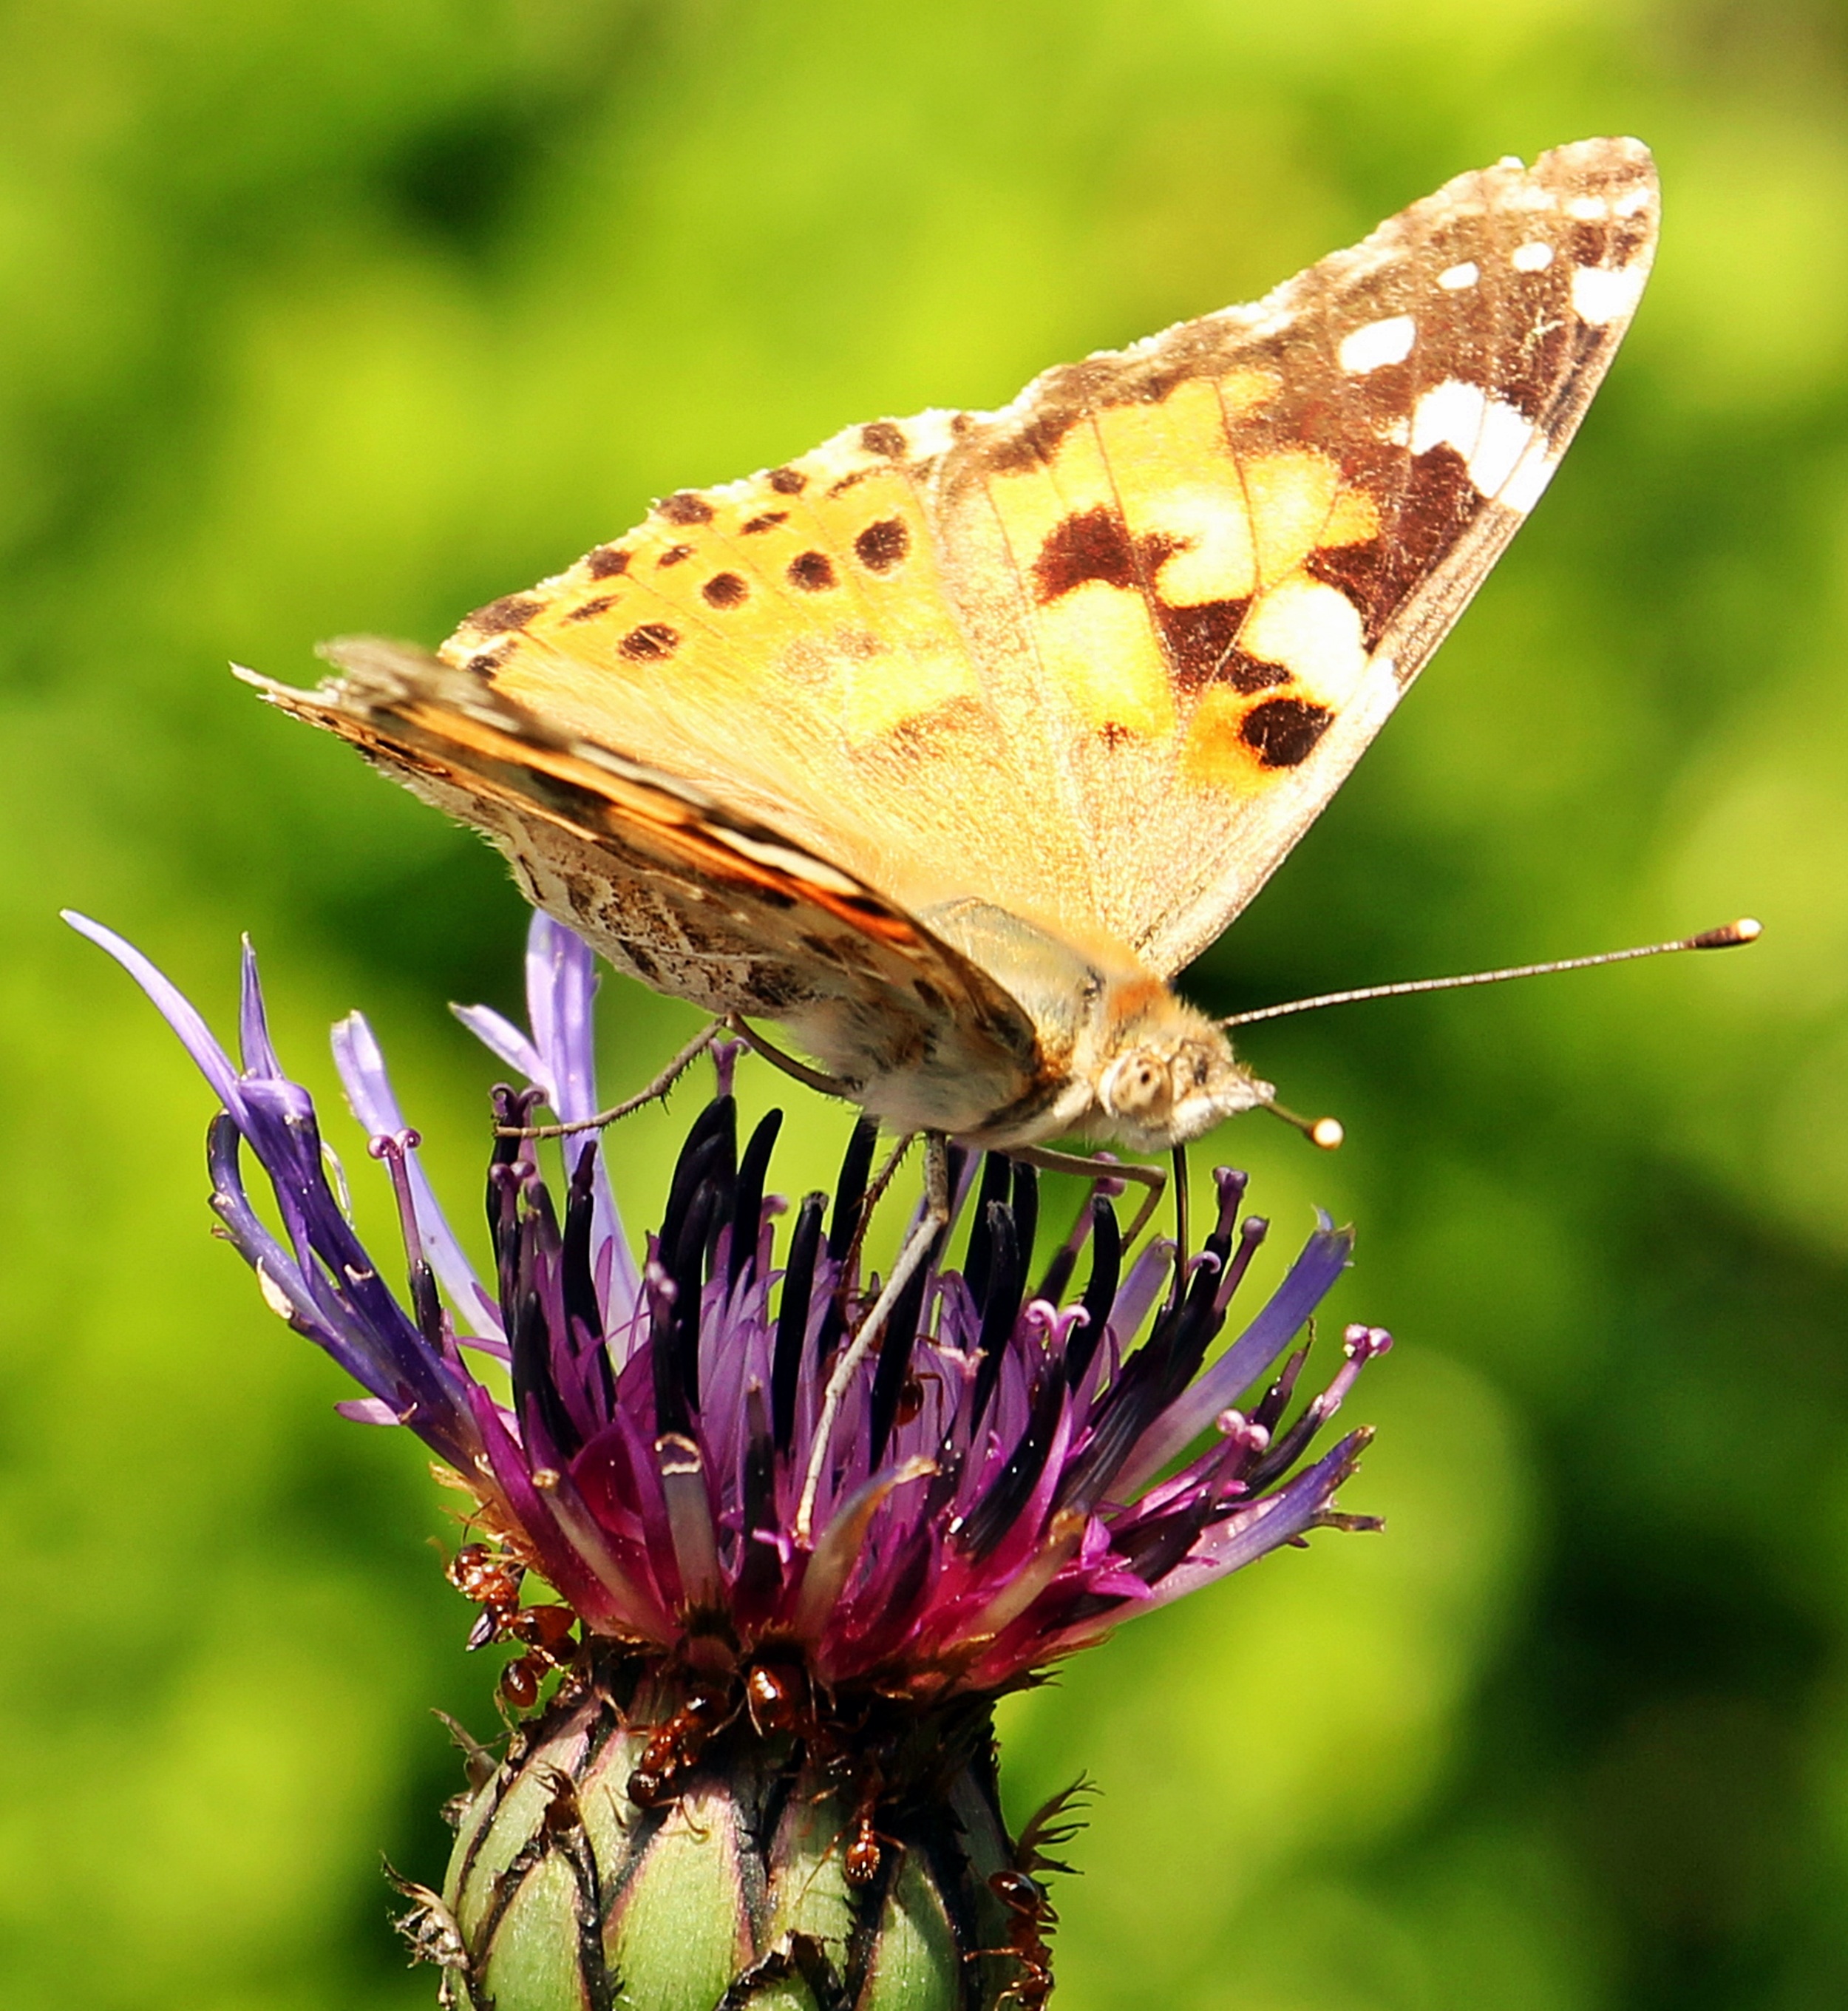
nature, blossom, plant, photography, meadow, flower, petal, bloom, summer, color, insect, botany, butterfly, colorful, garden, flora, fauna, invertebrate, wildflower, thread, close up, cornflower, beautiful, nectar, ants, macro photography, arthropod, vermin, pollinator, moths and butterflies, lycaenid, brush footed butterfly, colias